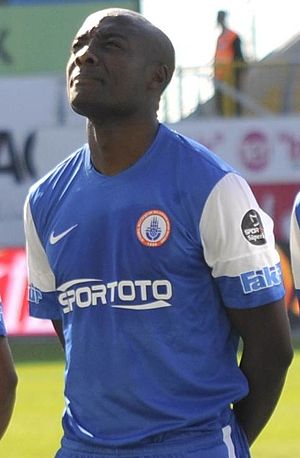
Pierre Webó
Pierre Achille Webó Kouamo er en camerounsk fodboldspiller, der spiller som angriber hos tyrkiske Gazişehir. Tidligere har han optrådt for blandt andet Real Banjul i sit hjemland, uruguayanske Nacional, samt de andre spanske hold Leganés, Osasuna, RCD Mallorca og senest Istanbul Buyuksehir.